Sky position (RA, Dec in degrees): 354.81, -0.1052
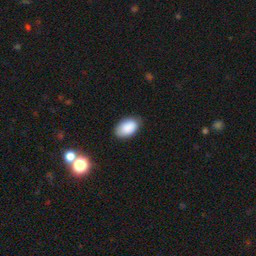
Galaxy morphology: In-between Round Smooth Galaxies